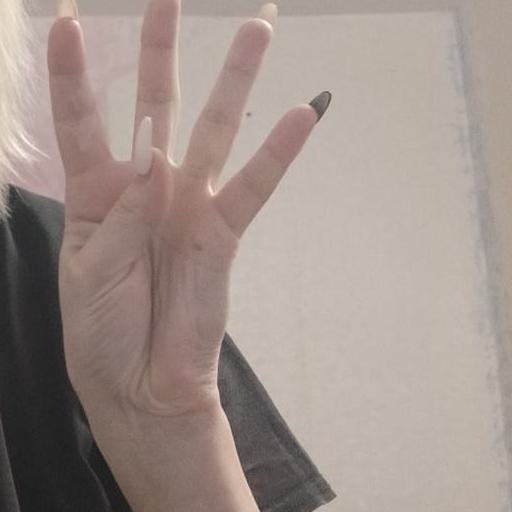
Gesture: four